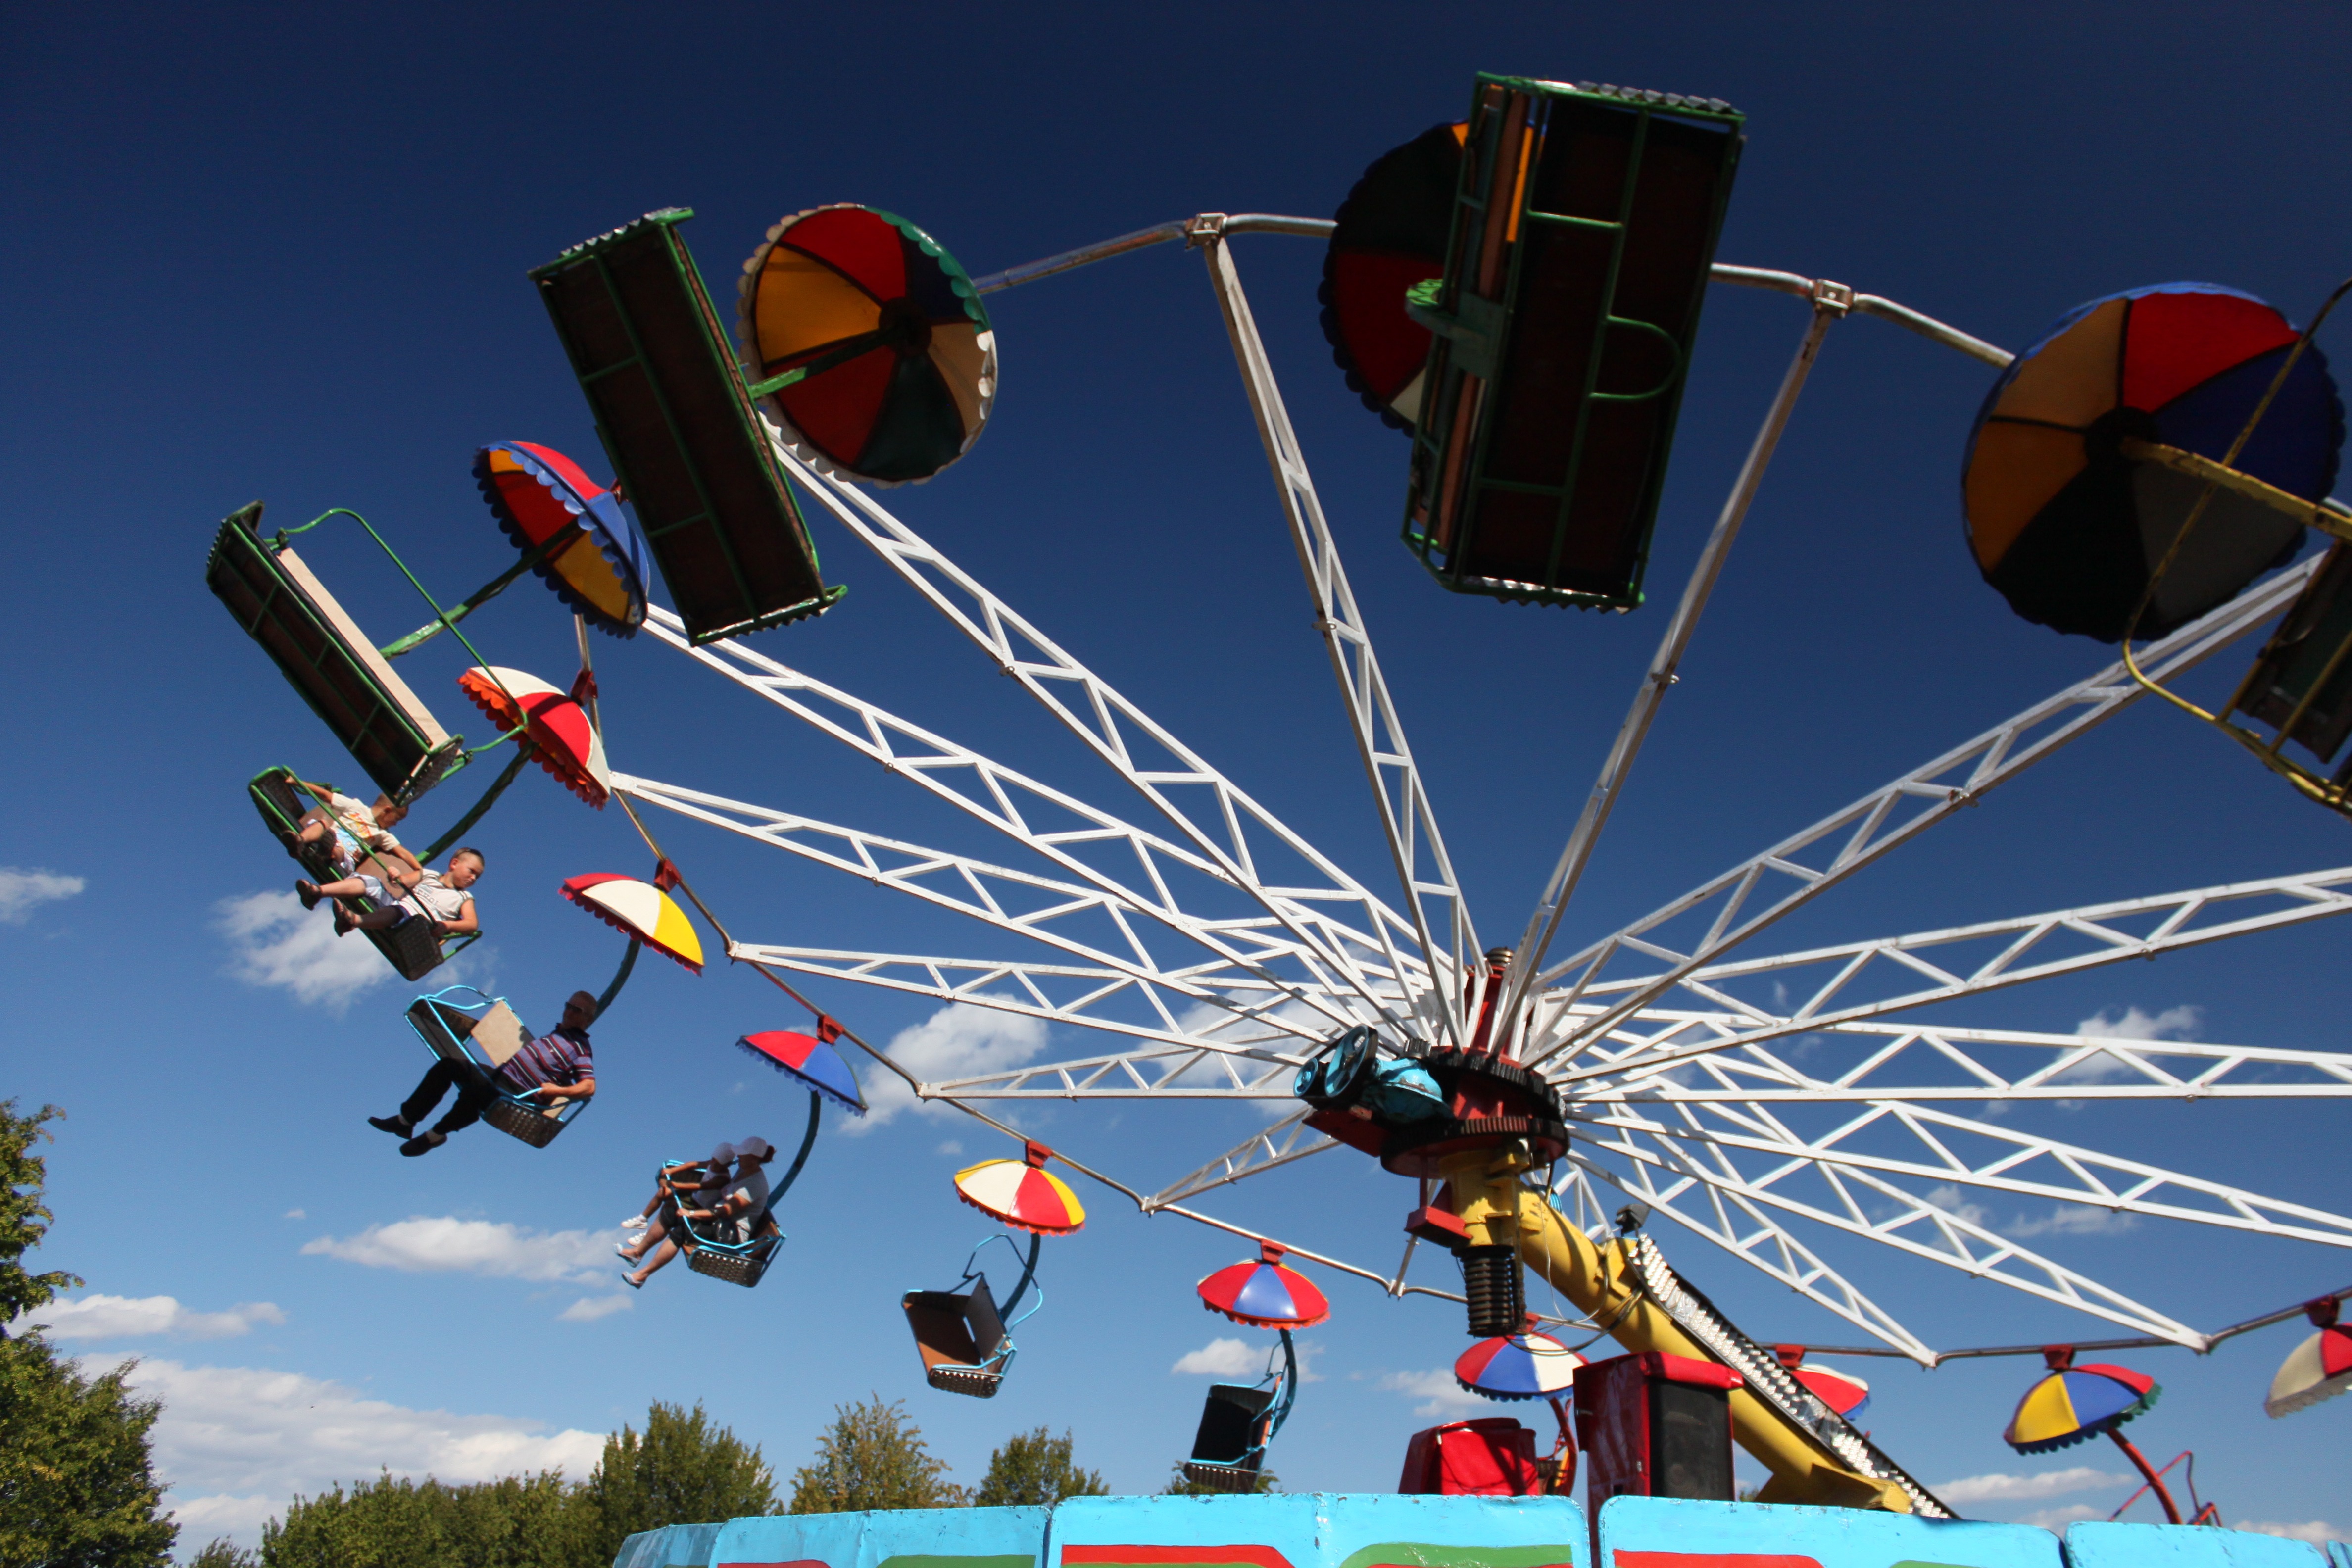
sky, wave, recreation, ferris wheel, carousel, blue, extreme sport, toy, swing, umbrellas, amusement, screenshot, atmosphere of earth